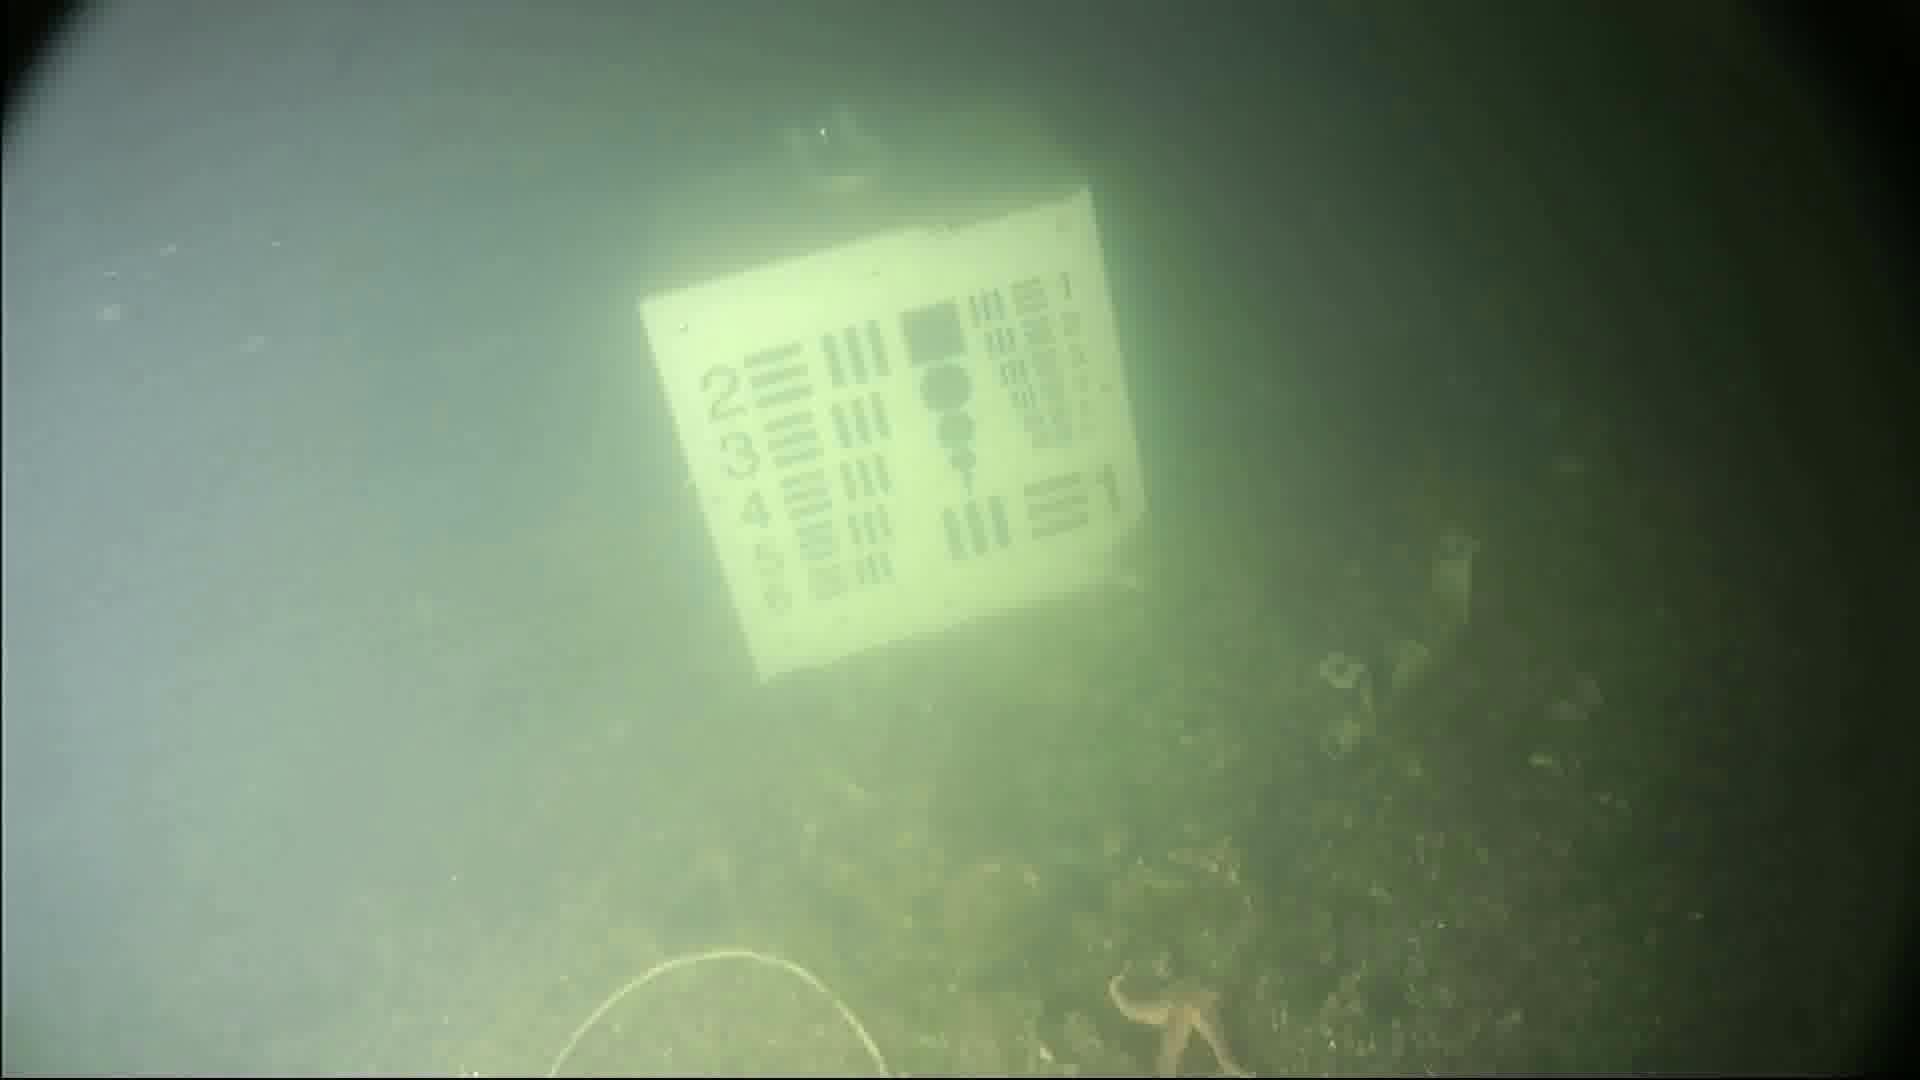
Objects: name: starfish